Château du Raincy

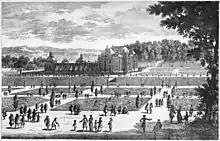
A 17th-century view of the Château and gardens, engraved by a member of the Perelle family

In 1769, the château was purchased by Louis Philippe d'Orléans, who had both the garden and interiors upgraded. His heir, Philippe-Égalité, engaged the Scottish gardener Thomas Blaikie to replace the formal gardens with a more natural landscape, one of the first "jardins à l'anglaise" in France. The park was dotted with numerous follies, including an "old tower", a "farm", a decorative kennel, an hermitage, and the celebrated "Maisons Russes", scored to imitate Russian "isbas" (log houses). One was open to visitors as the ""caffé Restorateur du Reinci dans le goût Russe"" as a contemporary engraving labels it; To add to the ambience of its "parc à l'anglaise", the waiters spoke English.